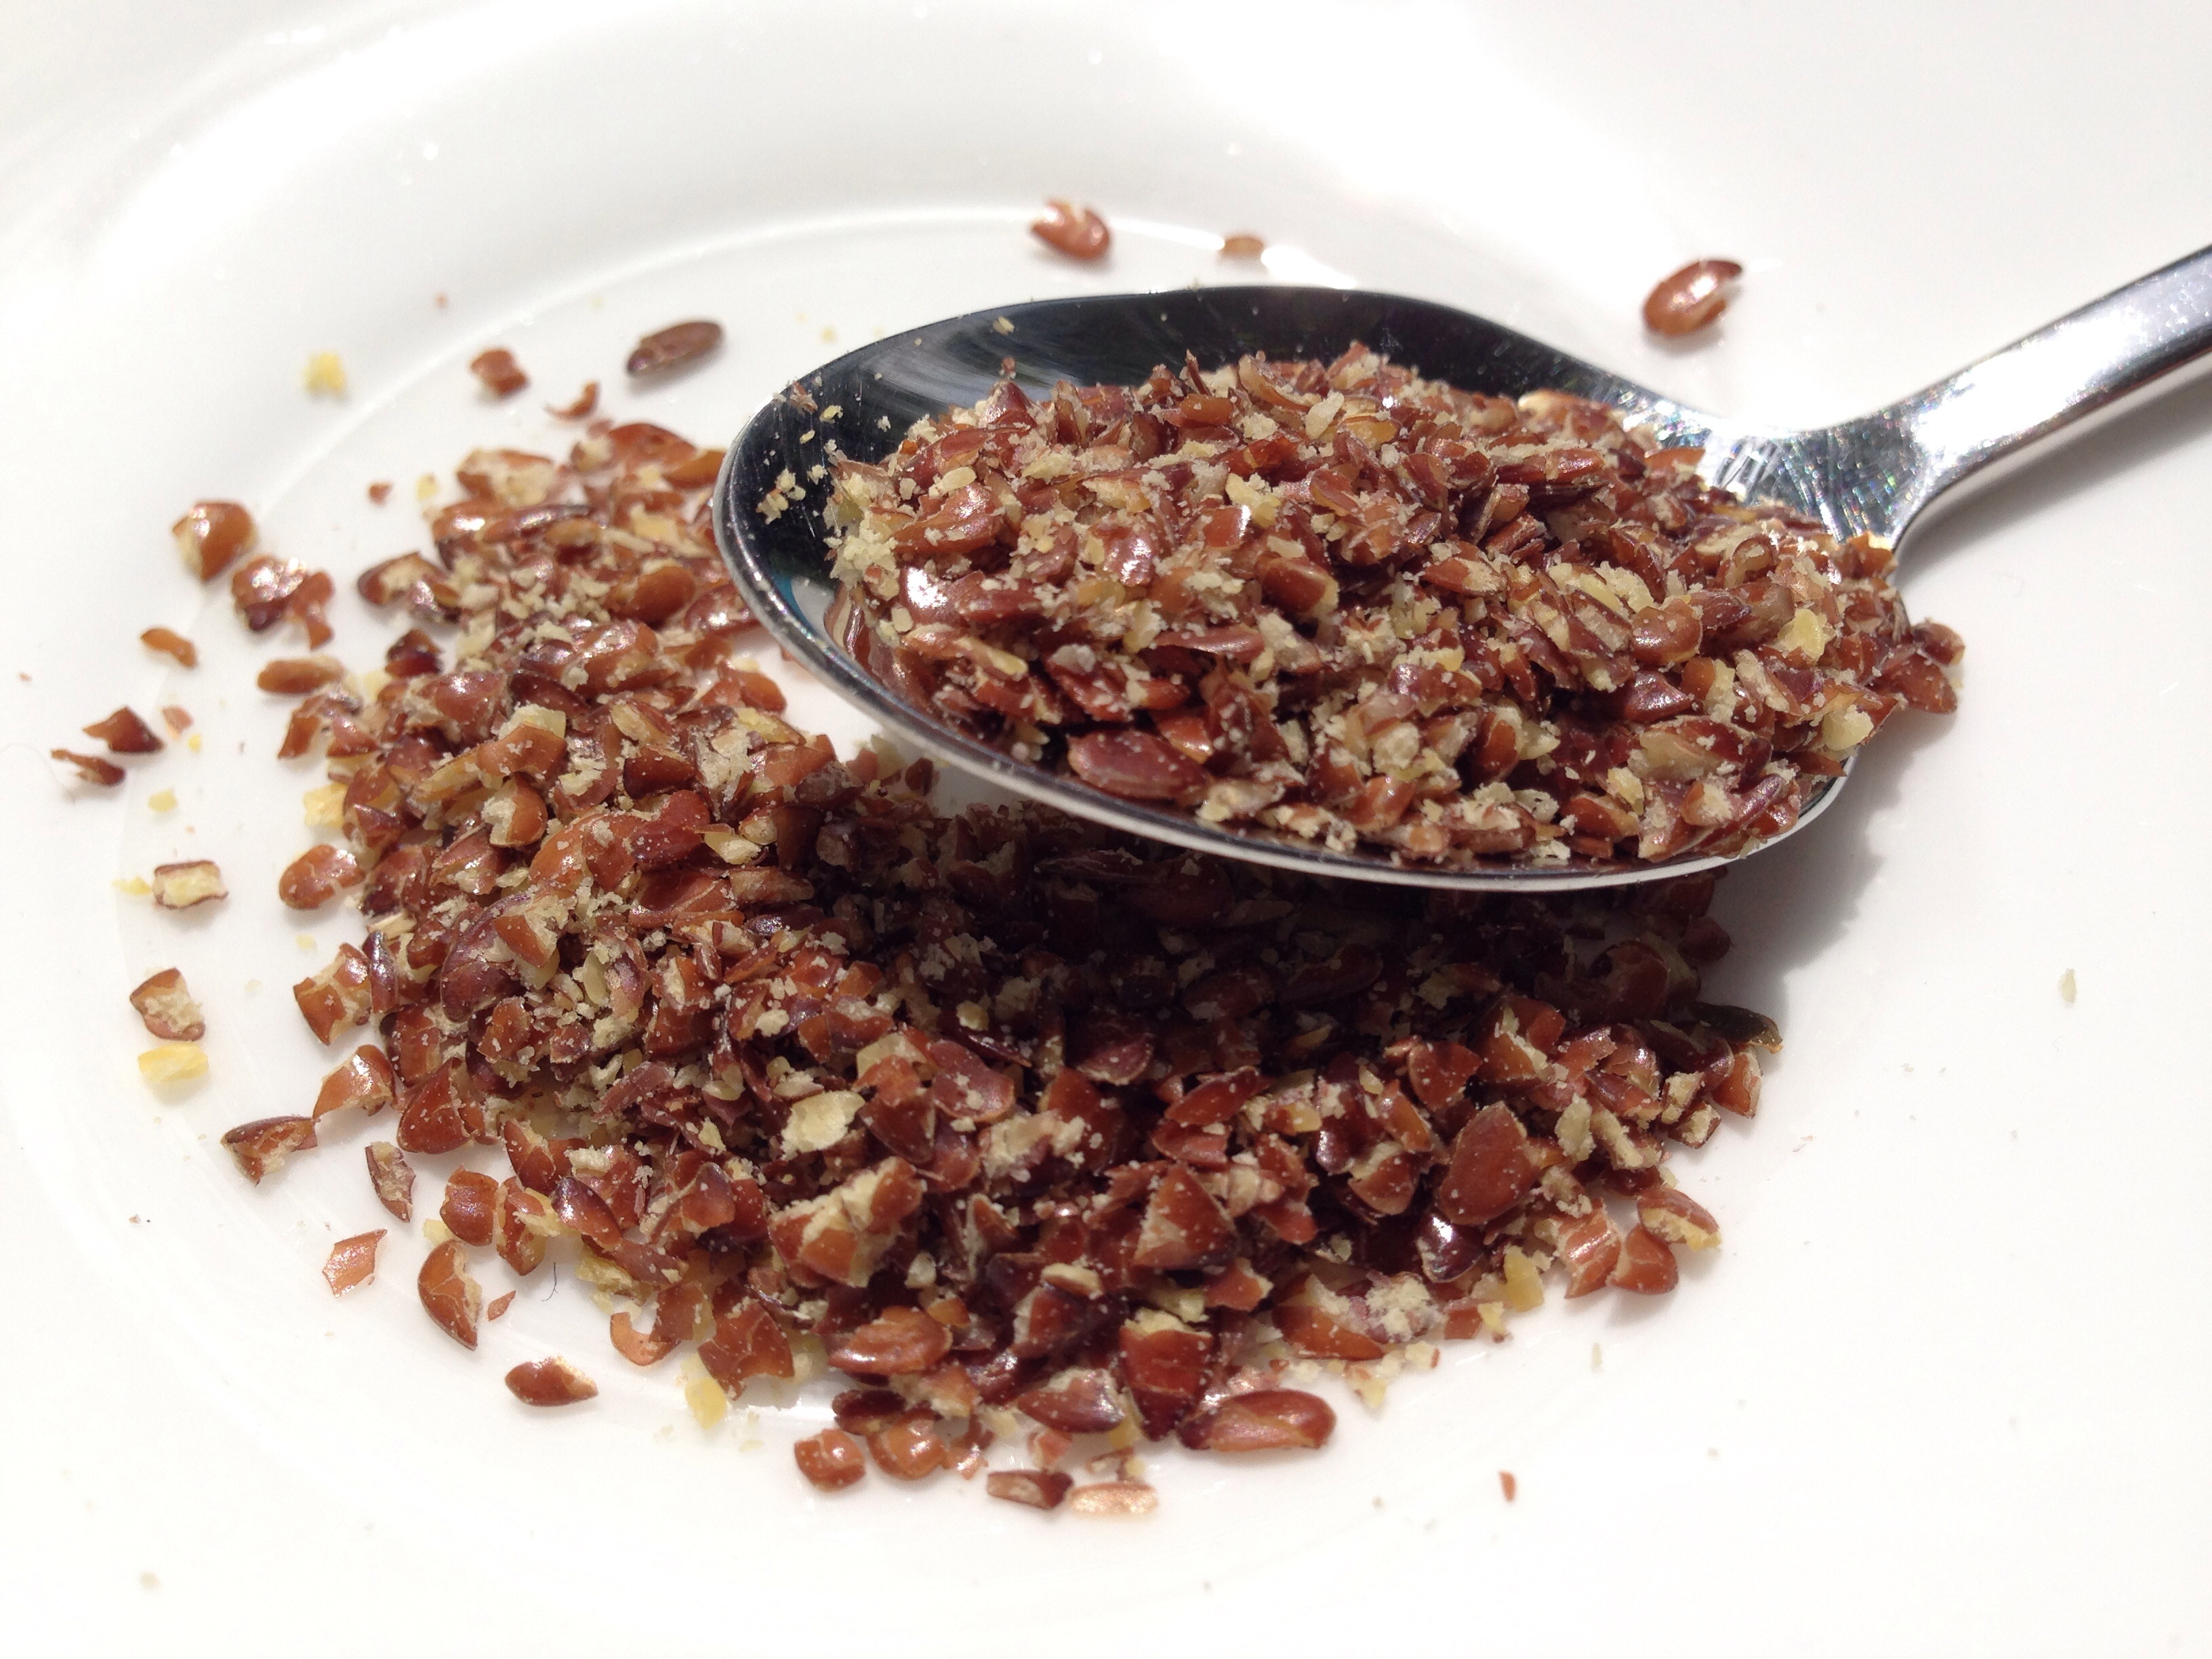
dish, meal, food, produce, crop, breakfast, cuisine, cereal, cereals, vegetarian food, shotgun, flax seed, muesli, teaspoon, snack food